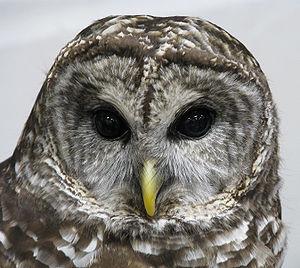
La Chouette rayée est une espèce de rapace nocturne appartenant à la famille des Strigidae.